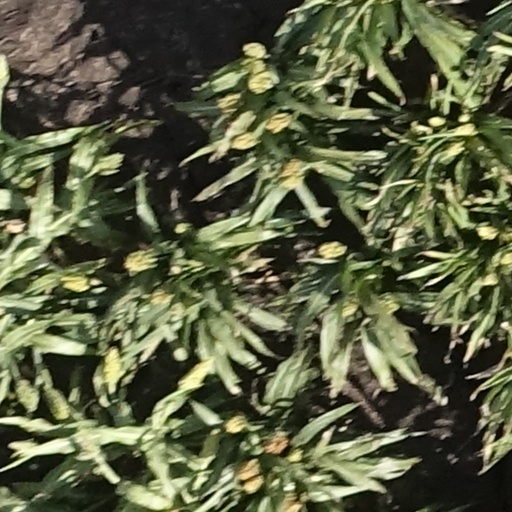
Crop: sorghum